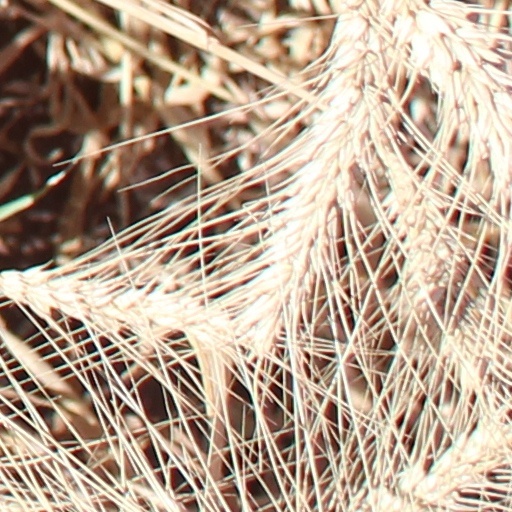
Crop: wheat